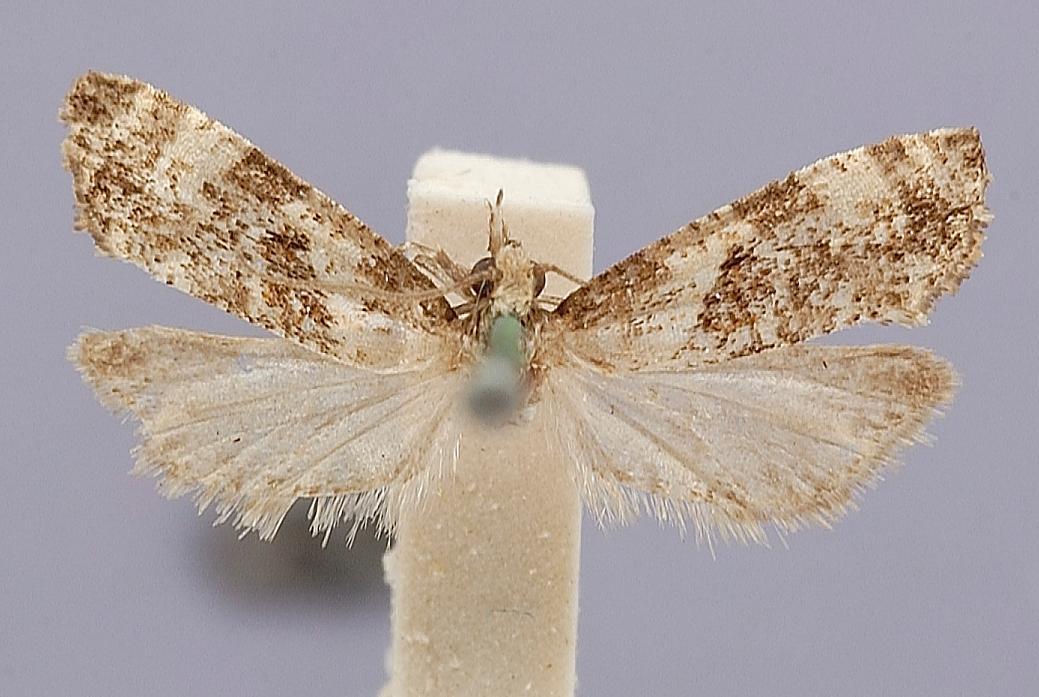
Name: Cochylis saxicolana
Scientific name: Cochylis saxicolana Walsingham, 1879
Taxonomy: Animalia, Arthropoda, Insecta, Lepidoptera, Tortricidae
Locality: Southern Oregon, [Not Stated], Oregon, United States
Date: May 1872